Peter Sagal

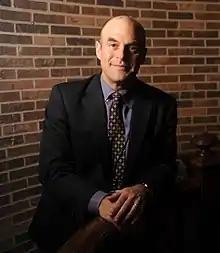
Sagal in 2012

Peter Daniel Sagal (born January 31, 1965) is an American humorist, writer, and host of the National Public Radio game show "Wait Wait... Don't Tell Me!" and the PBS special "Constitution USA with Peter Sagal".